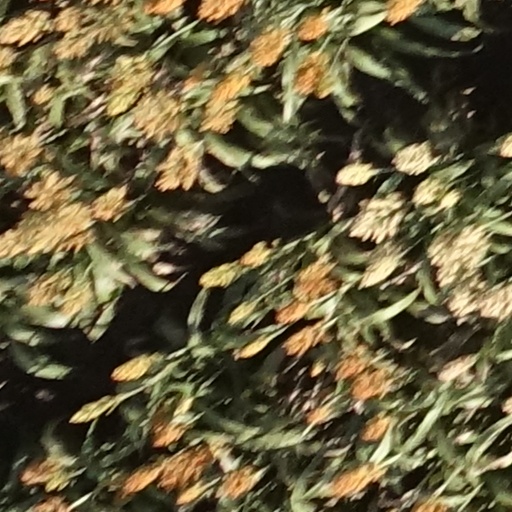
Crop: sorghum